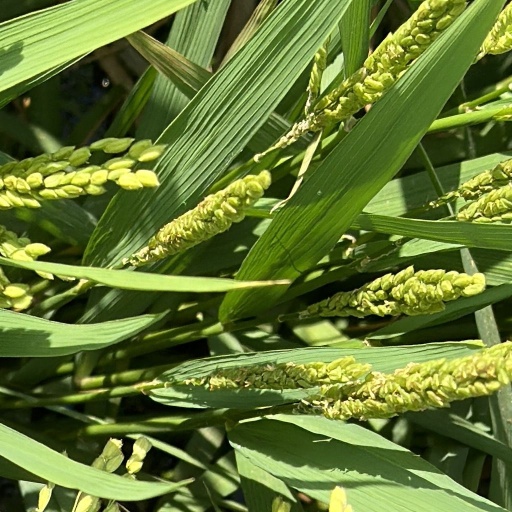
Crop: rice